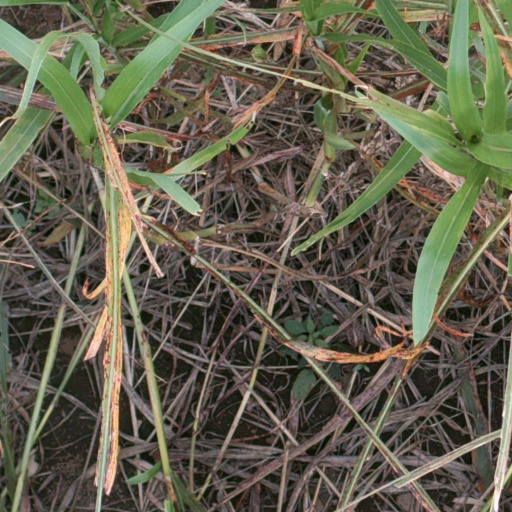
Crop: sorghum